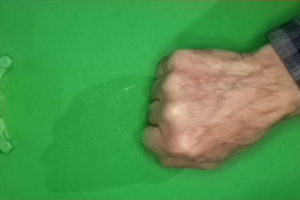
Label: rock